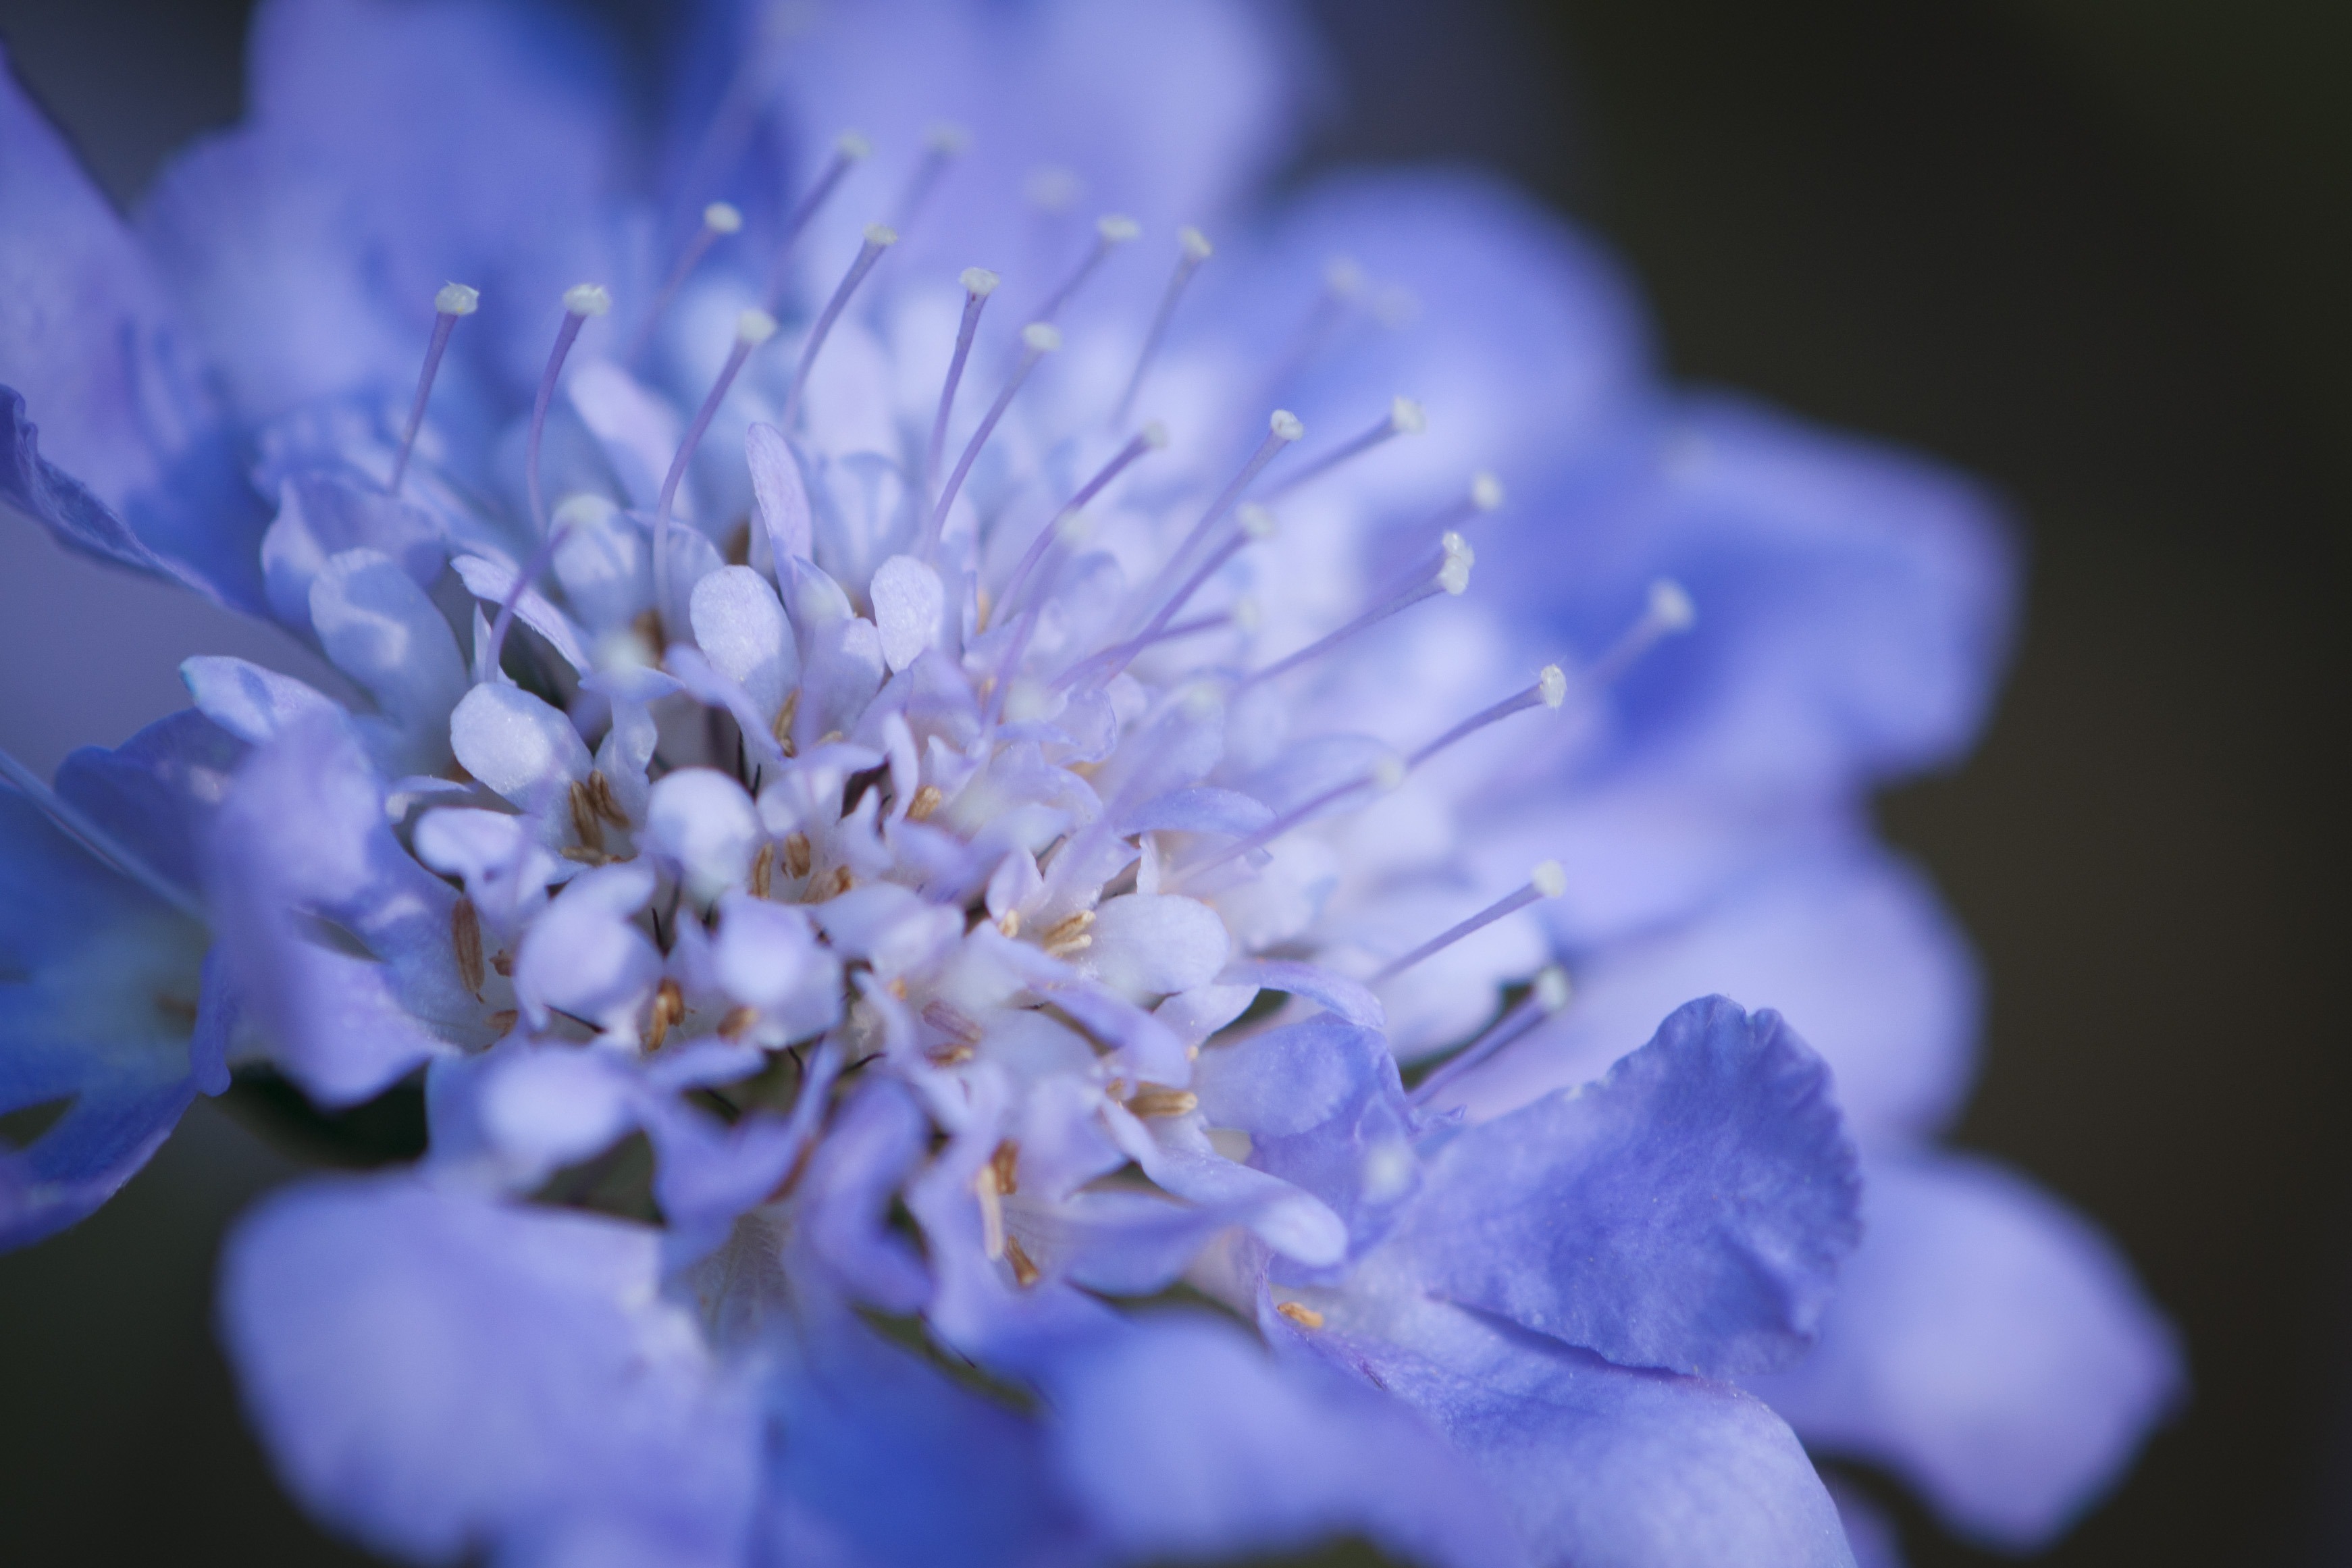
nature, outdoor, branch, blossom, growth, plant, photography, stem, flower, petal, bloom, country, floral, aroma, environment, foliage, decoration, rural, spring, natural, peace, fresh, romantic, botany, blue, agriculture, garden, decor, flora, season, botanical, sprout, life, freshness, ecology, wildflower, close up, violet, scene, elegant, ornamental, delicate, exotic, vibrant, bud, traditional, macro photography, vitality, fragility